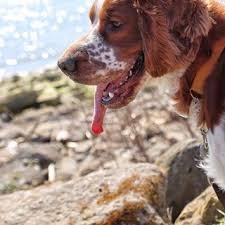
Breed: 202-n000023-Welsh_springer_spaniel